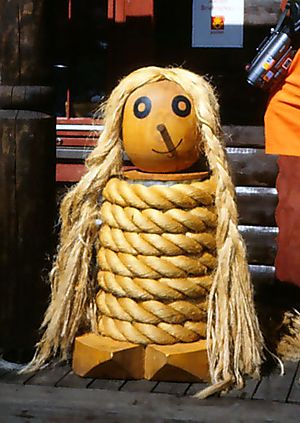
Spiralen
Ovenfor Spiralen står denne trold, som illuderer Spiralens gang op gennem bjerget.
Spiralen-mascot, der illuderer Spiralens løb op gennem bjerget. 4. august 1999.
Spiralen er en vejtunnel i Bragernesåsen i Drammen, Norge.